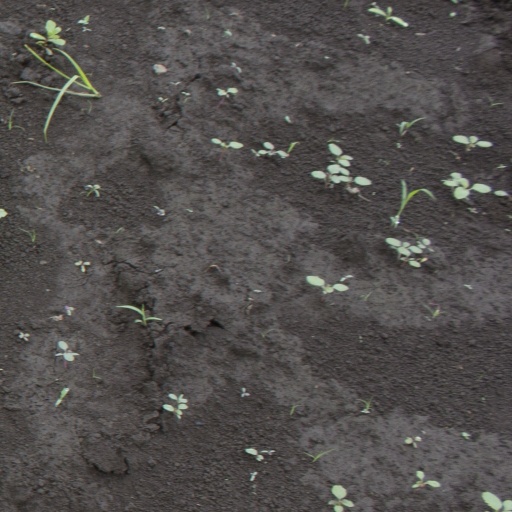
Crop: soybean